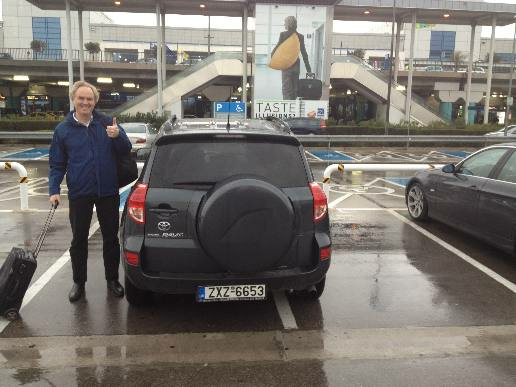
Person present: Yes